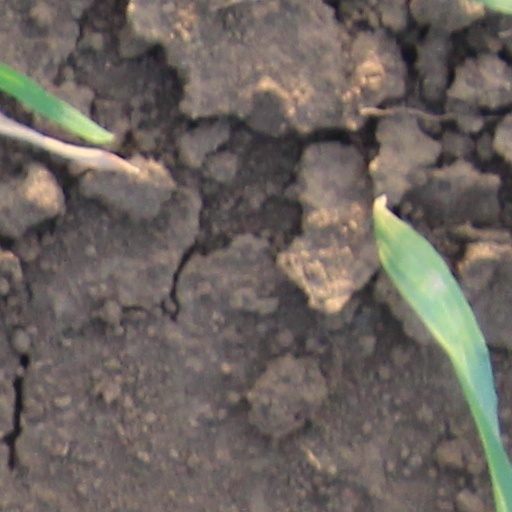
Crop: wheat